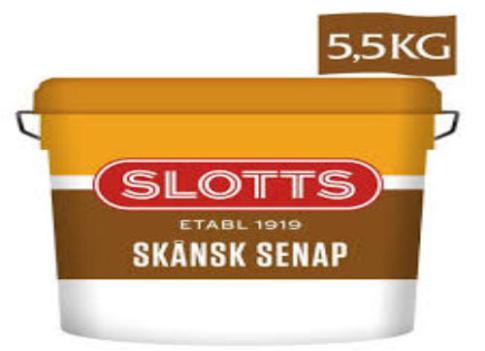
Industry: Food